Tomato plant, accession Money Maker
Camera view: tilt-top (135 deg); turntable rotation: 60 degrees
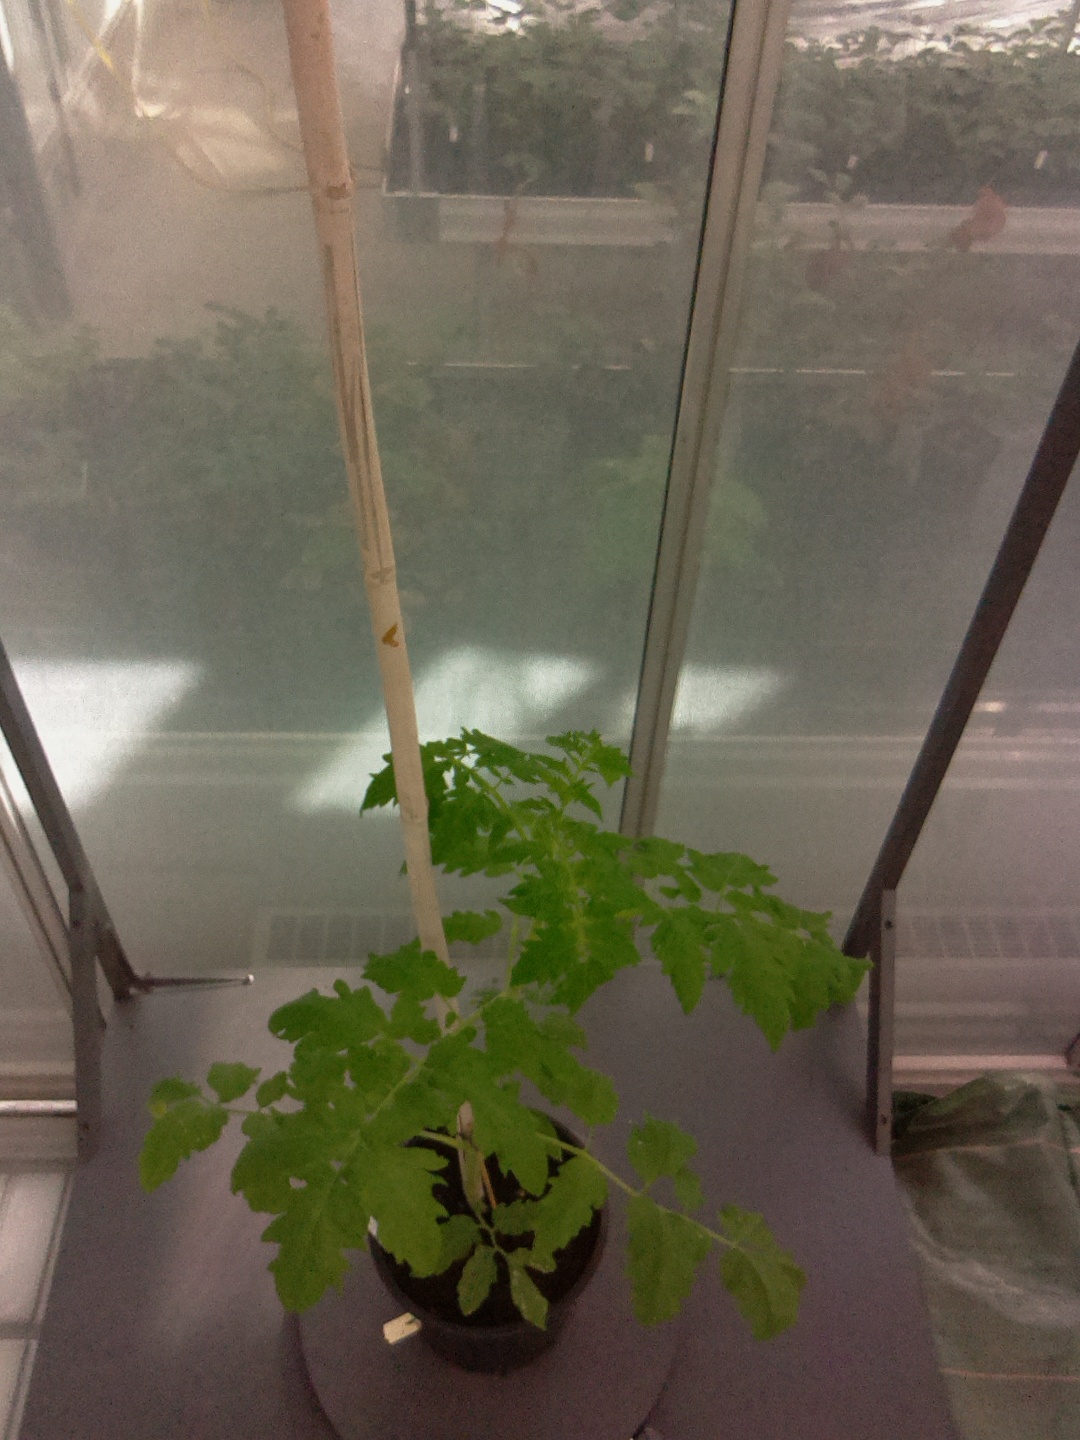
BBCH growth stage 21: 10%-20% Side shoots formed